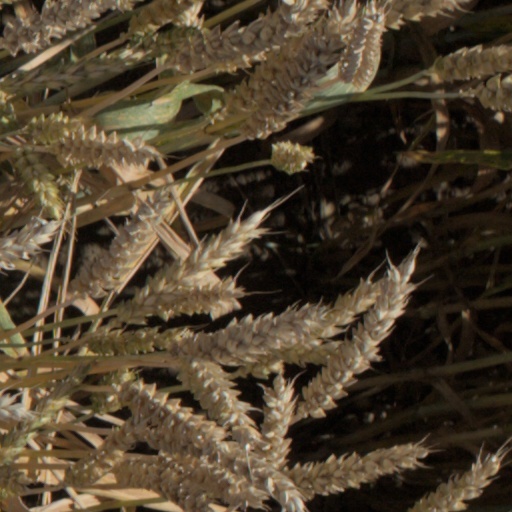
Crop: wheat